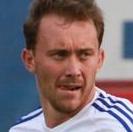
Age: 26